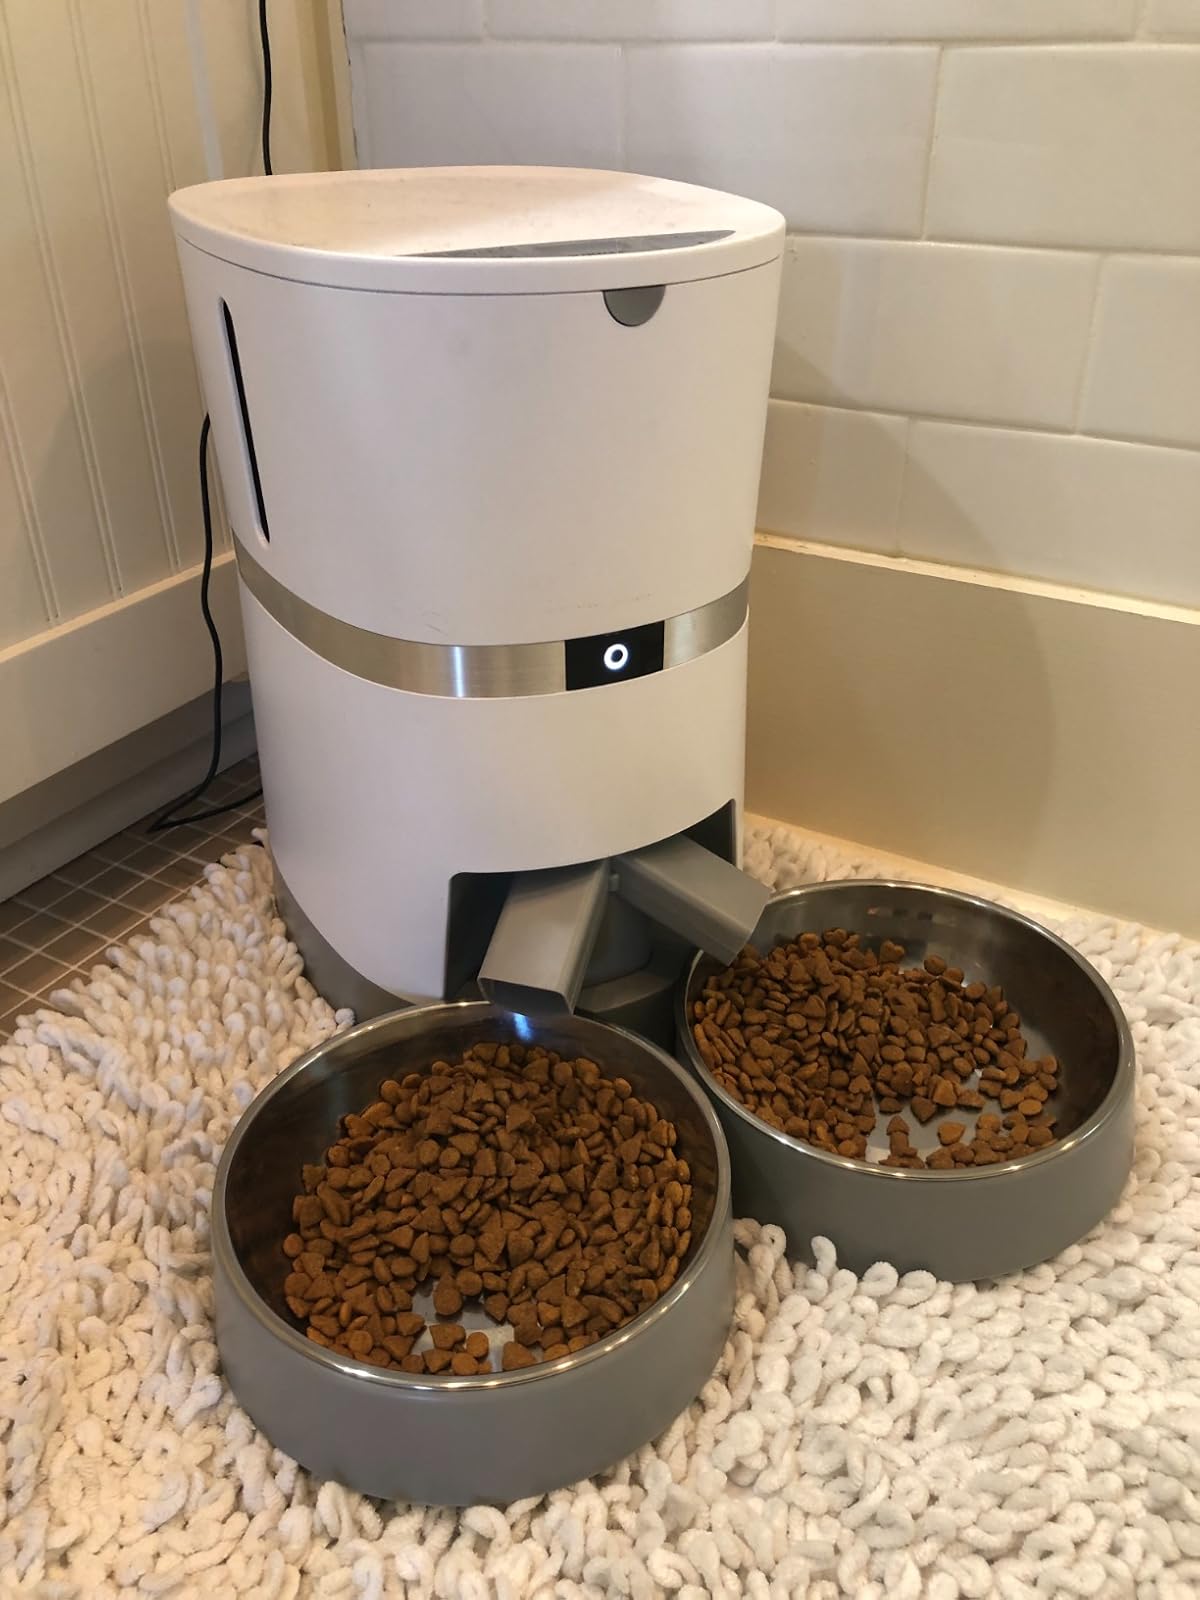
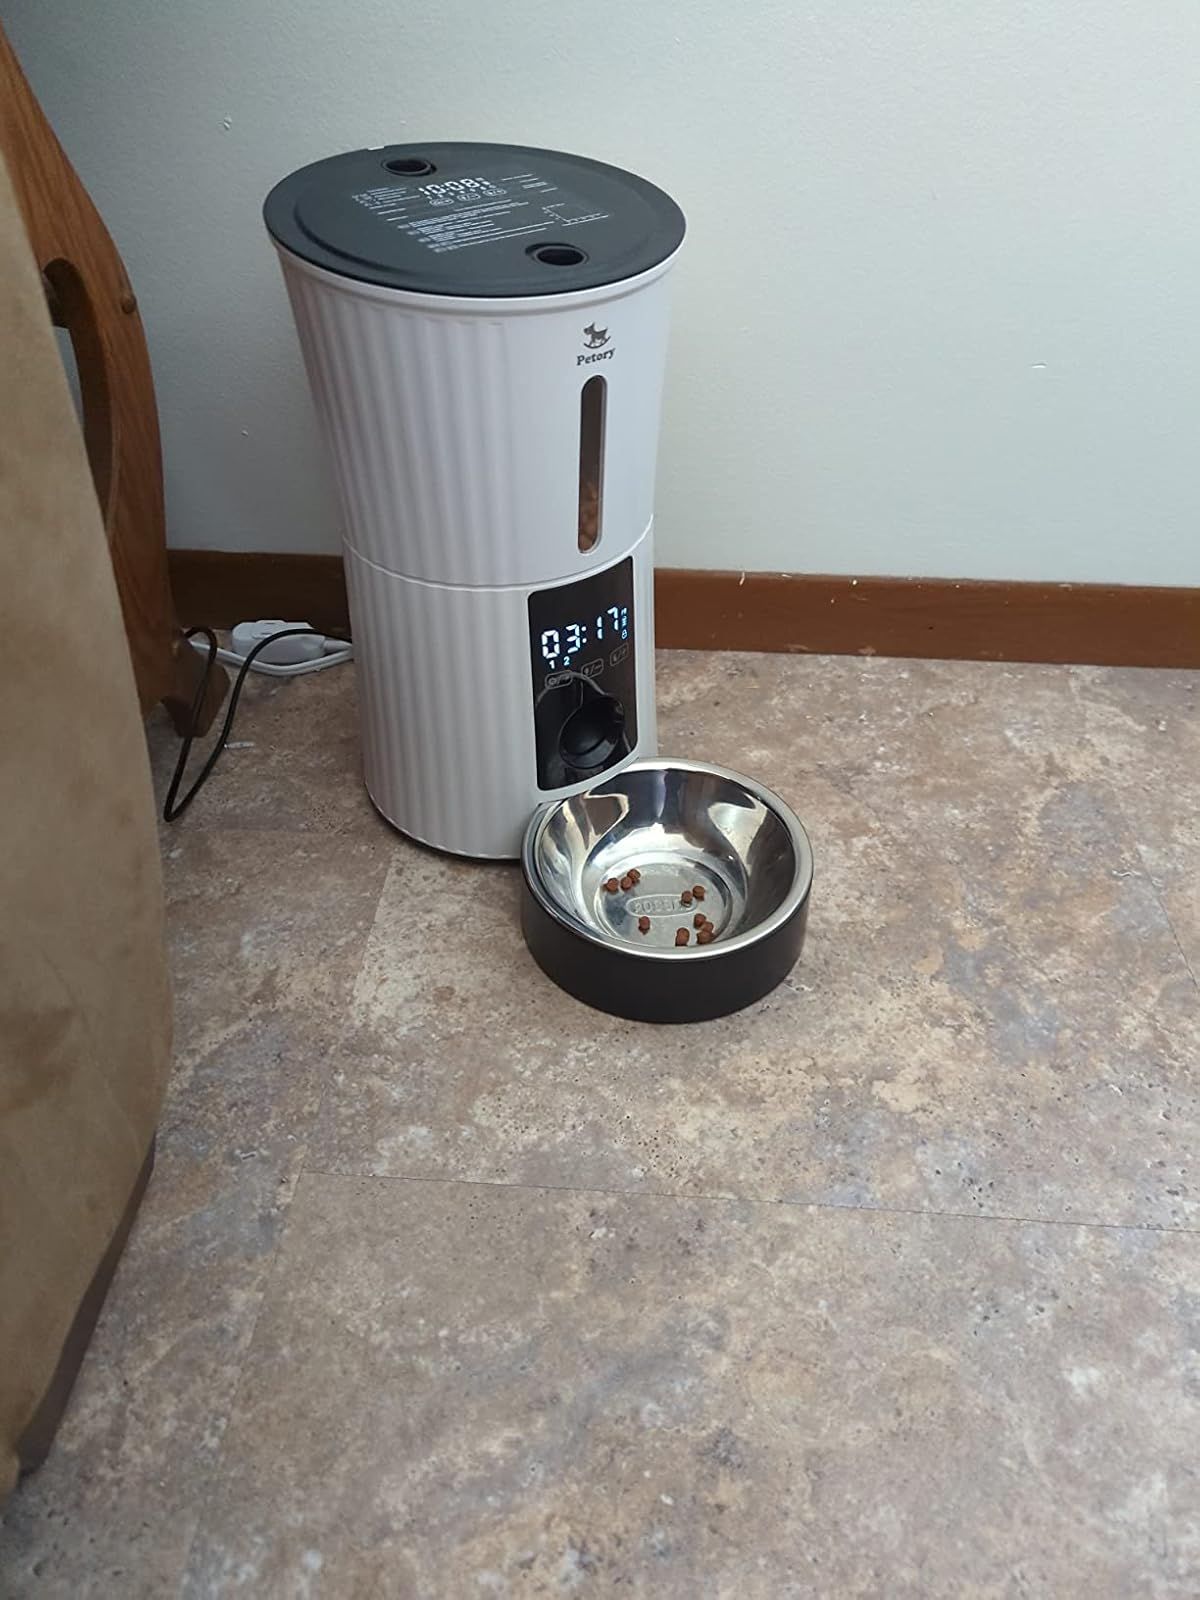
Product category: items_feeder
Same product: no